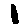
Label: 1